James Madison

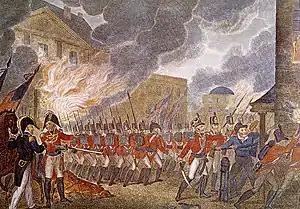
British action against Madison in 1814.

After 1790, the Washington administration became polarized into two main factions. One faction, led by Jefferson and Madison, broadly represented Southern interests and sought close relations with France. This faction became the Democratic-Republican Party opposition to Secretary of the Treasury Hamilton. The other faction, led by Hamilton and the Federalists, broadly represented Northern financial interests and favored close relations with Britain. In 1791, Hamilton introduced a plan that called for the establishment of a national bank to provide loans to emerging industries and oversee the money supply. Madison and the Democratic-Republican Party fought back against Hamilton's attempt to expand the power of the Federal Government with the formation of a national bank; Madison argued that under the Constitution, Congress did not have the power to create a federally empowered national bank. Despite Madison's opposition, Congress passed a bill to create the First Bank of the United States, which Washington signed into law in February 1791. As Hamilton implemented his economic program and Washington continued to enjoy immense prestige as president, Madison became increasingly concerned that Hamilton would seek to abolish the federal republic in favor of a centralized monarchy.